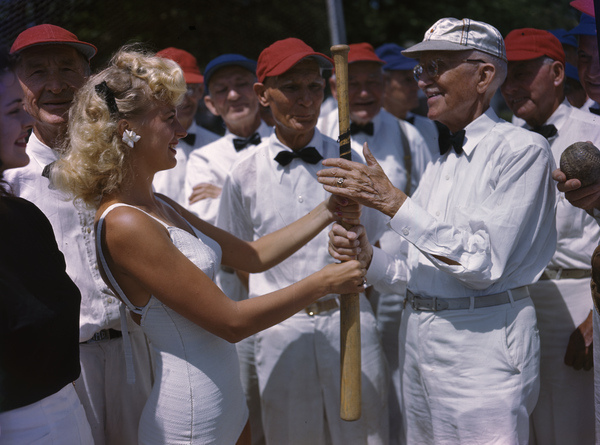
một người đàn ông và người phụ nữ đang cầm cây gậy bóng chày